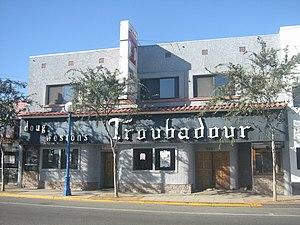
Le Troubadour est une boîte de nuit de West Hollywood, en Californie, située au 9081 Santa Monica Boulevard, à l'Est de Doheny Drive et en bordure de Beverly Hills.
The Byrds était un groupe rock américain originaire de Los Angeles, Californie. Le groupe est formé en 1964, et disparu en 1973. Durant sa décennie d'existence, il connaît de nombreux changements de musiciens ; le guitariste et chanteur Roger McGuinn est le seul à en avoir toujours fait partie. Les Byrds ne connaissent le succès commercial qu'à leurs débuts, en 1965-1966, mais ils sont considérés comme l'un des groupes les plus influents du rock des années 1960, ayant contribué à la naissance du genre folk rock avec leur reprise de Mr. Tambourine Man, puis à l'émergence du rock psychédélique avec le single Eight Miles High, avant de s'orienter vers le country rock, un autre genre dont ils sont les pionniers avec l'album Sweetheart of the Rodeo.